Luknė

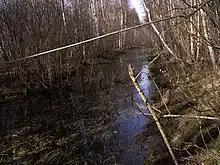
Luknė, the name of the rivulet in Lithuania that is pictured, is also a well-used name for Lithuanian girls.

Luknė is a feminine given name of Lithuanian origin. It was the seventh most popular name for newborn girls in Lithuania in 2021 and the third most used name for newborn girls there in 2022. Luknė is a geographic name taken from the name of the in Lithuania. The "Etymological Dictionary of Lithuanian language" associates the word with the Slavic term for water lily, with the proto-Slavic roots "luk"- for "bend" and "lug-" for "swamp" or "meadow", and some other hypotheses.